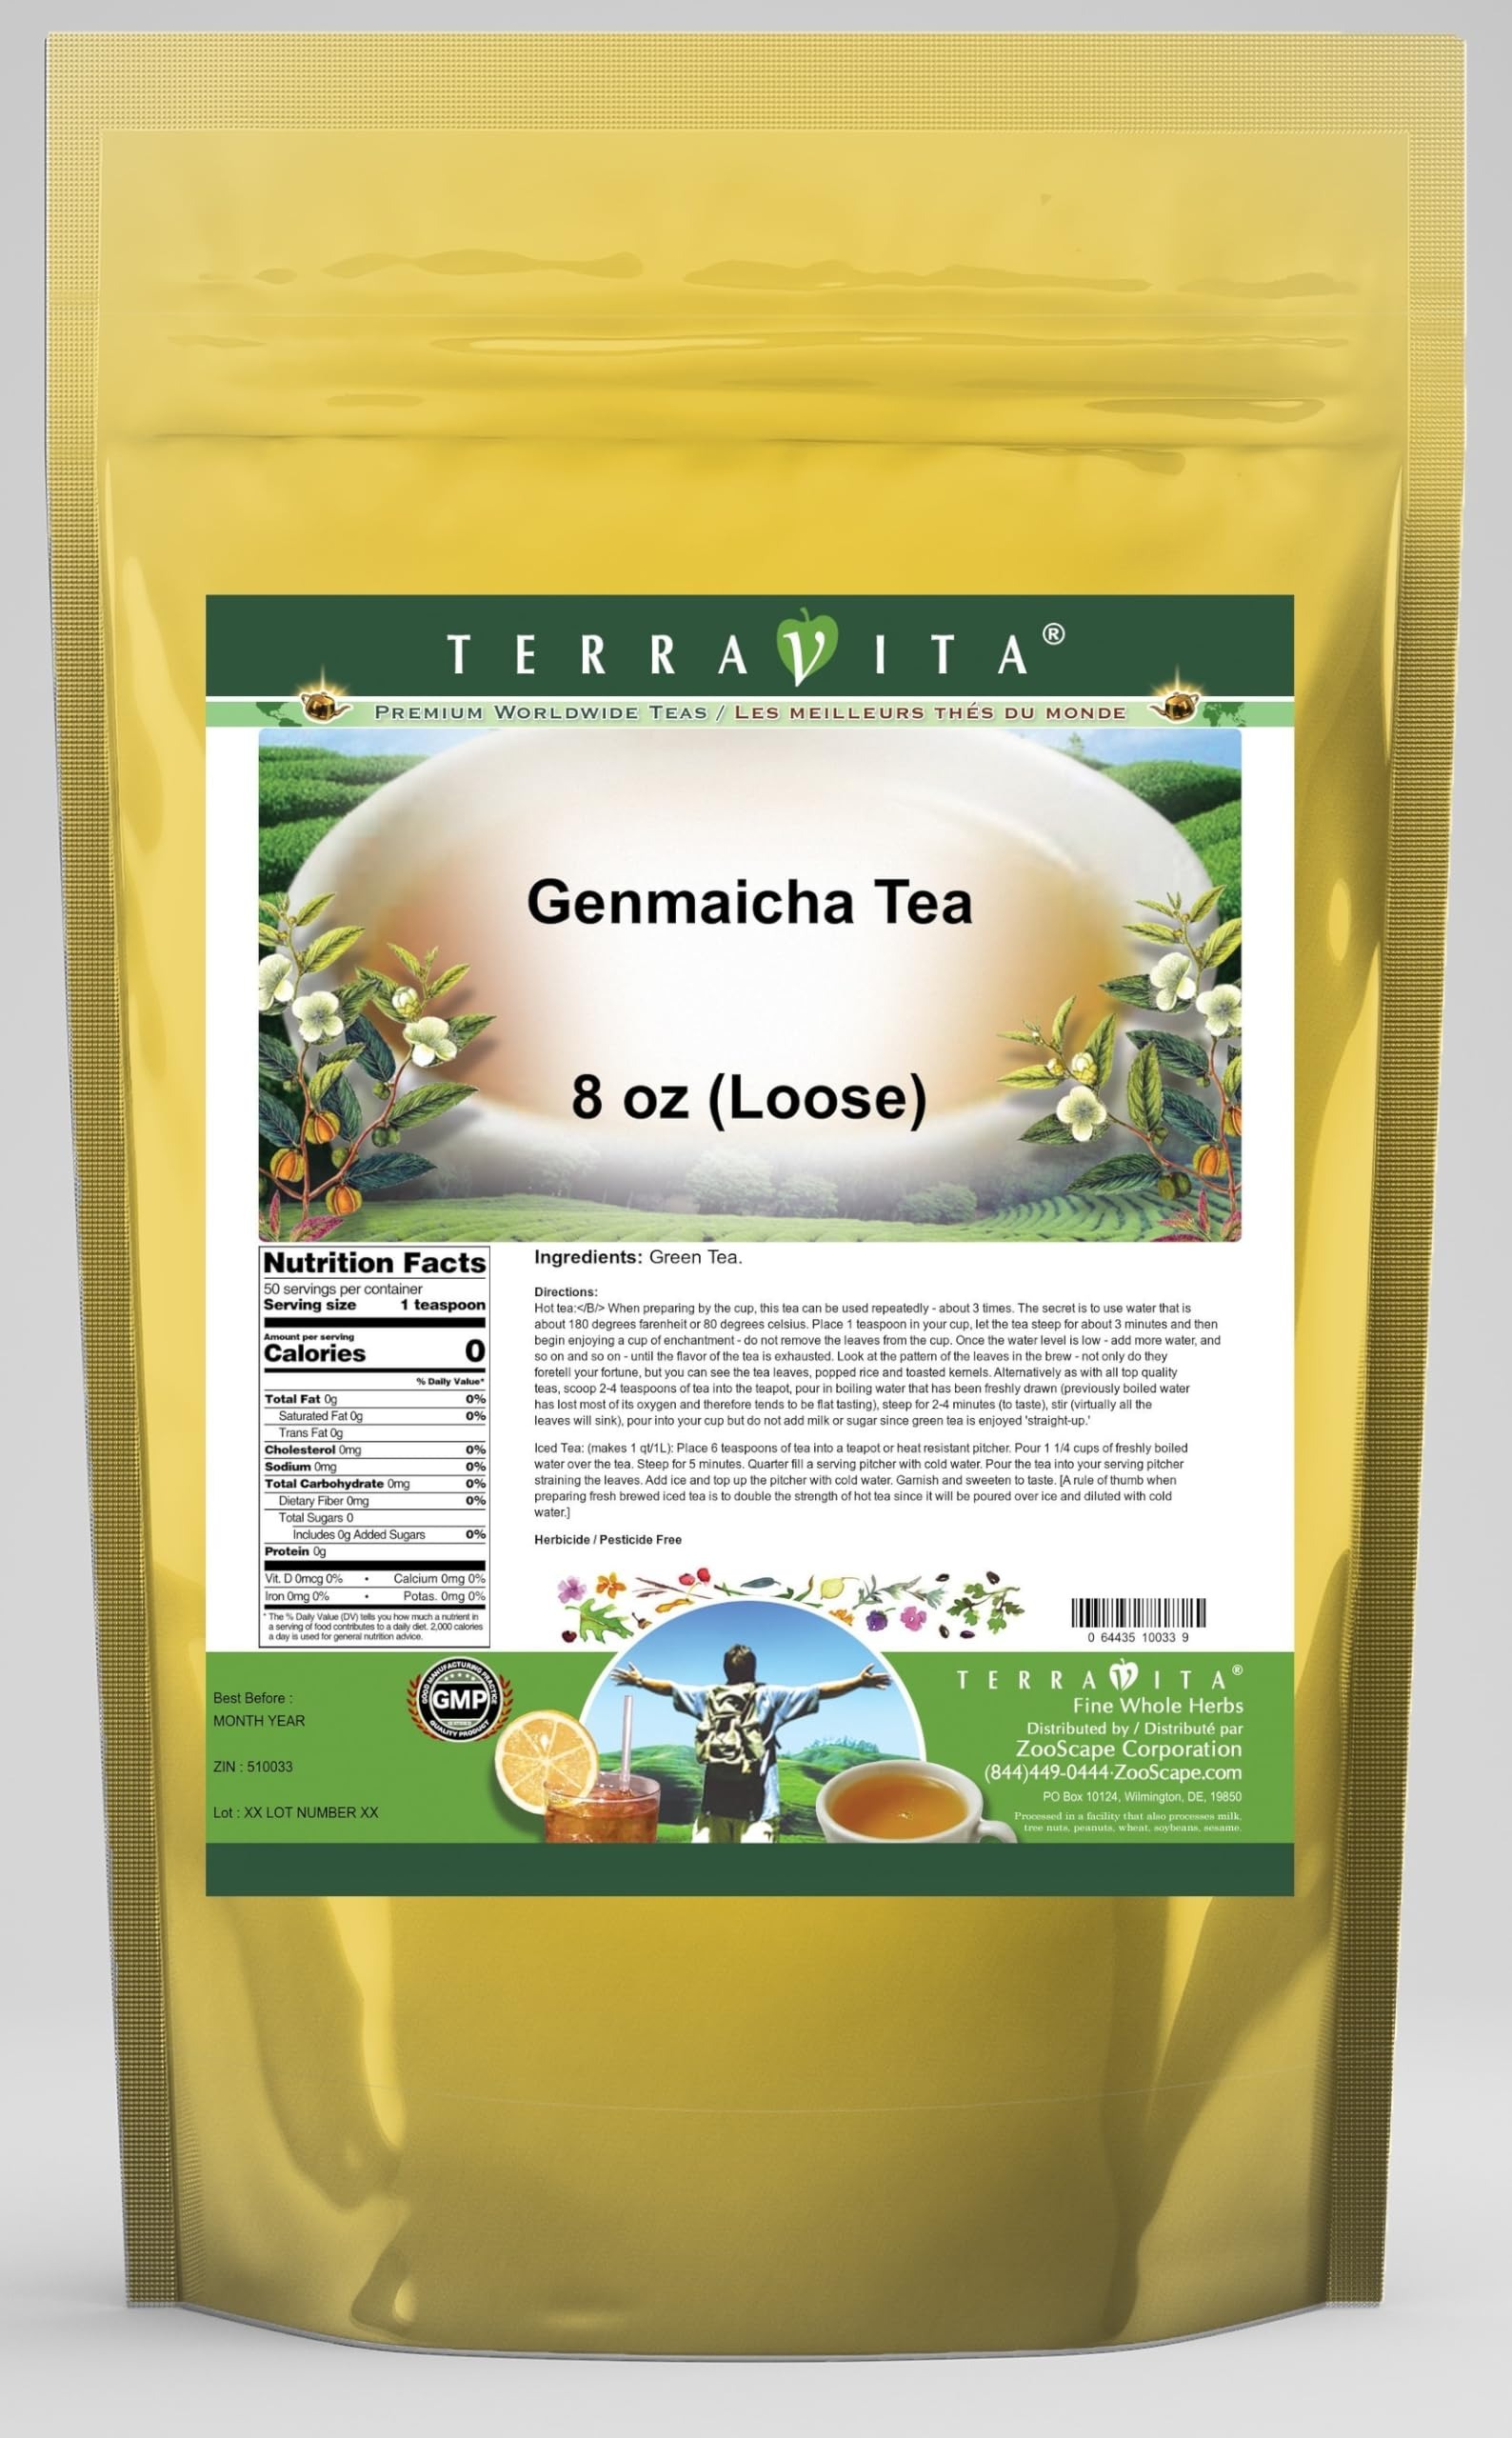
Item Name: Genmaicha Tea (Loose) (8 oz, ZIN: 510033) - 2 Pack
Bullet Point 1: Genmaicha Tea (Loose) (8 oz, ZIN: 510033)
Bullet Point 2: No fillers.
Bullet Point 3: Manufacturer: TerraVita
Bullet Point 4: Size: 8 oz
Bullet Point 5: Loose Leaf Herbal Tea - Packed in a convenient upright pouch!
Product Description: Genmaicha Tea (Loose) (8 oz, ZIN: 510033)<BR><BR>Packaged in the United States in a GMP certified facility (Good Manufacturing Practice).<BR><BR>No fillers.<BR><BR>Manufacturer: TerraVita<BR><BR>Size: 8 oz<BR><BR>Loose Leaf Herbal Tea - Packed in a convenient upright pouch!<BR><BR>Ingredients: Green Tea
Value: 16.0
Unit: Ounce

Price: 66.61